Vidy

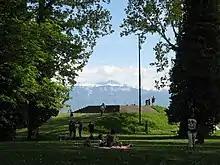
One of the pyramids from the Swiss National Exposition of 1964.

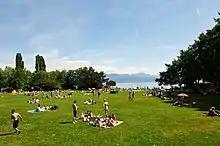
On a summer day.

Vidy is an area of the city of Lausanne (Switzerland), on the shores of Lake Geneva.